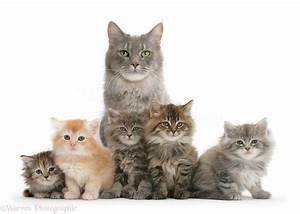
Label: gatto